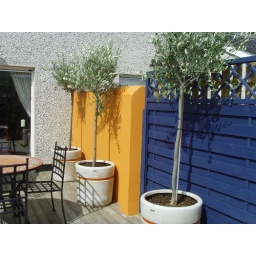
a dividing wall, painted in vivid orange provides an interesting backdrop for specimen olive trees